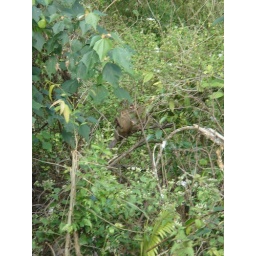
monkeys in the trees